Limerick, Louisville

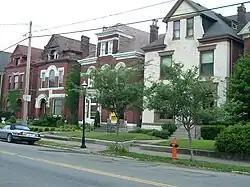
Large mansion house built by "lace curtain" Irish in the 1890s

Limerick is a neighborhood one mile south of downtown Louisville, Kentucky, USA.